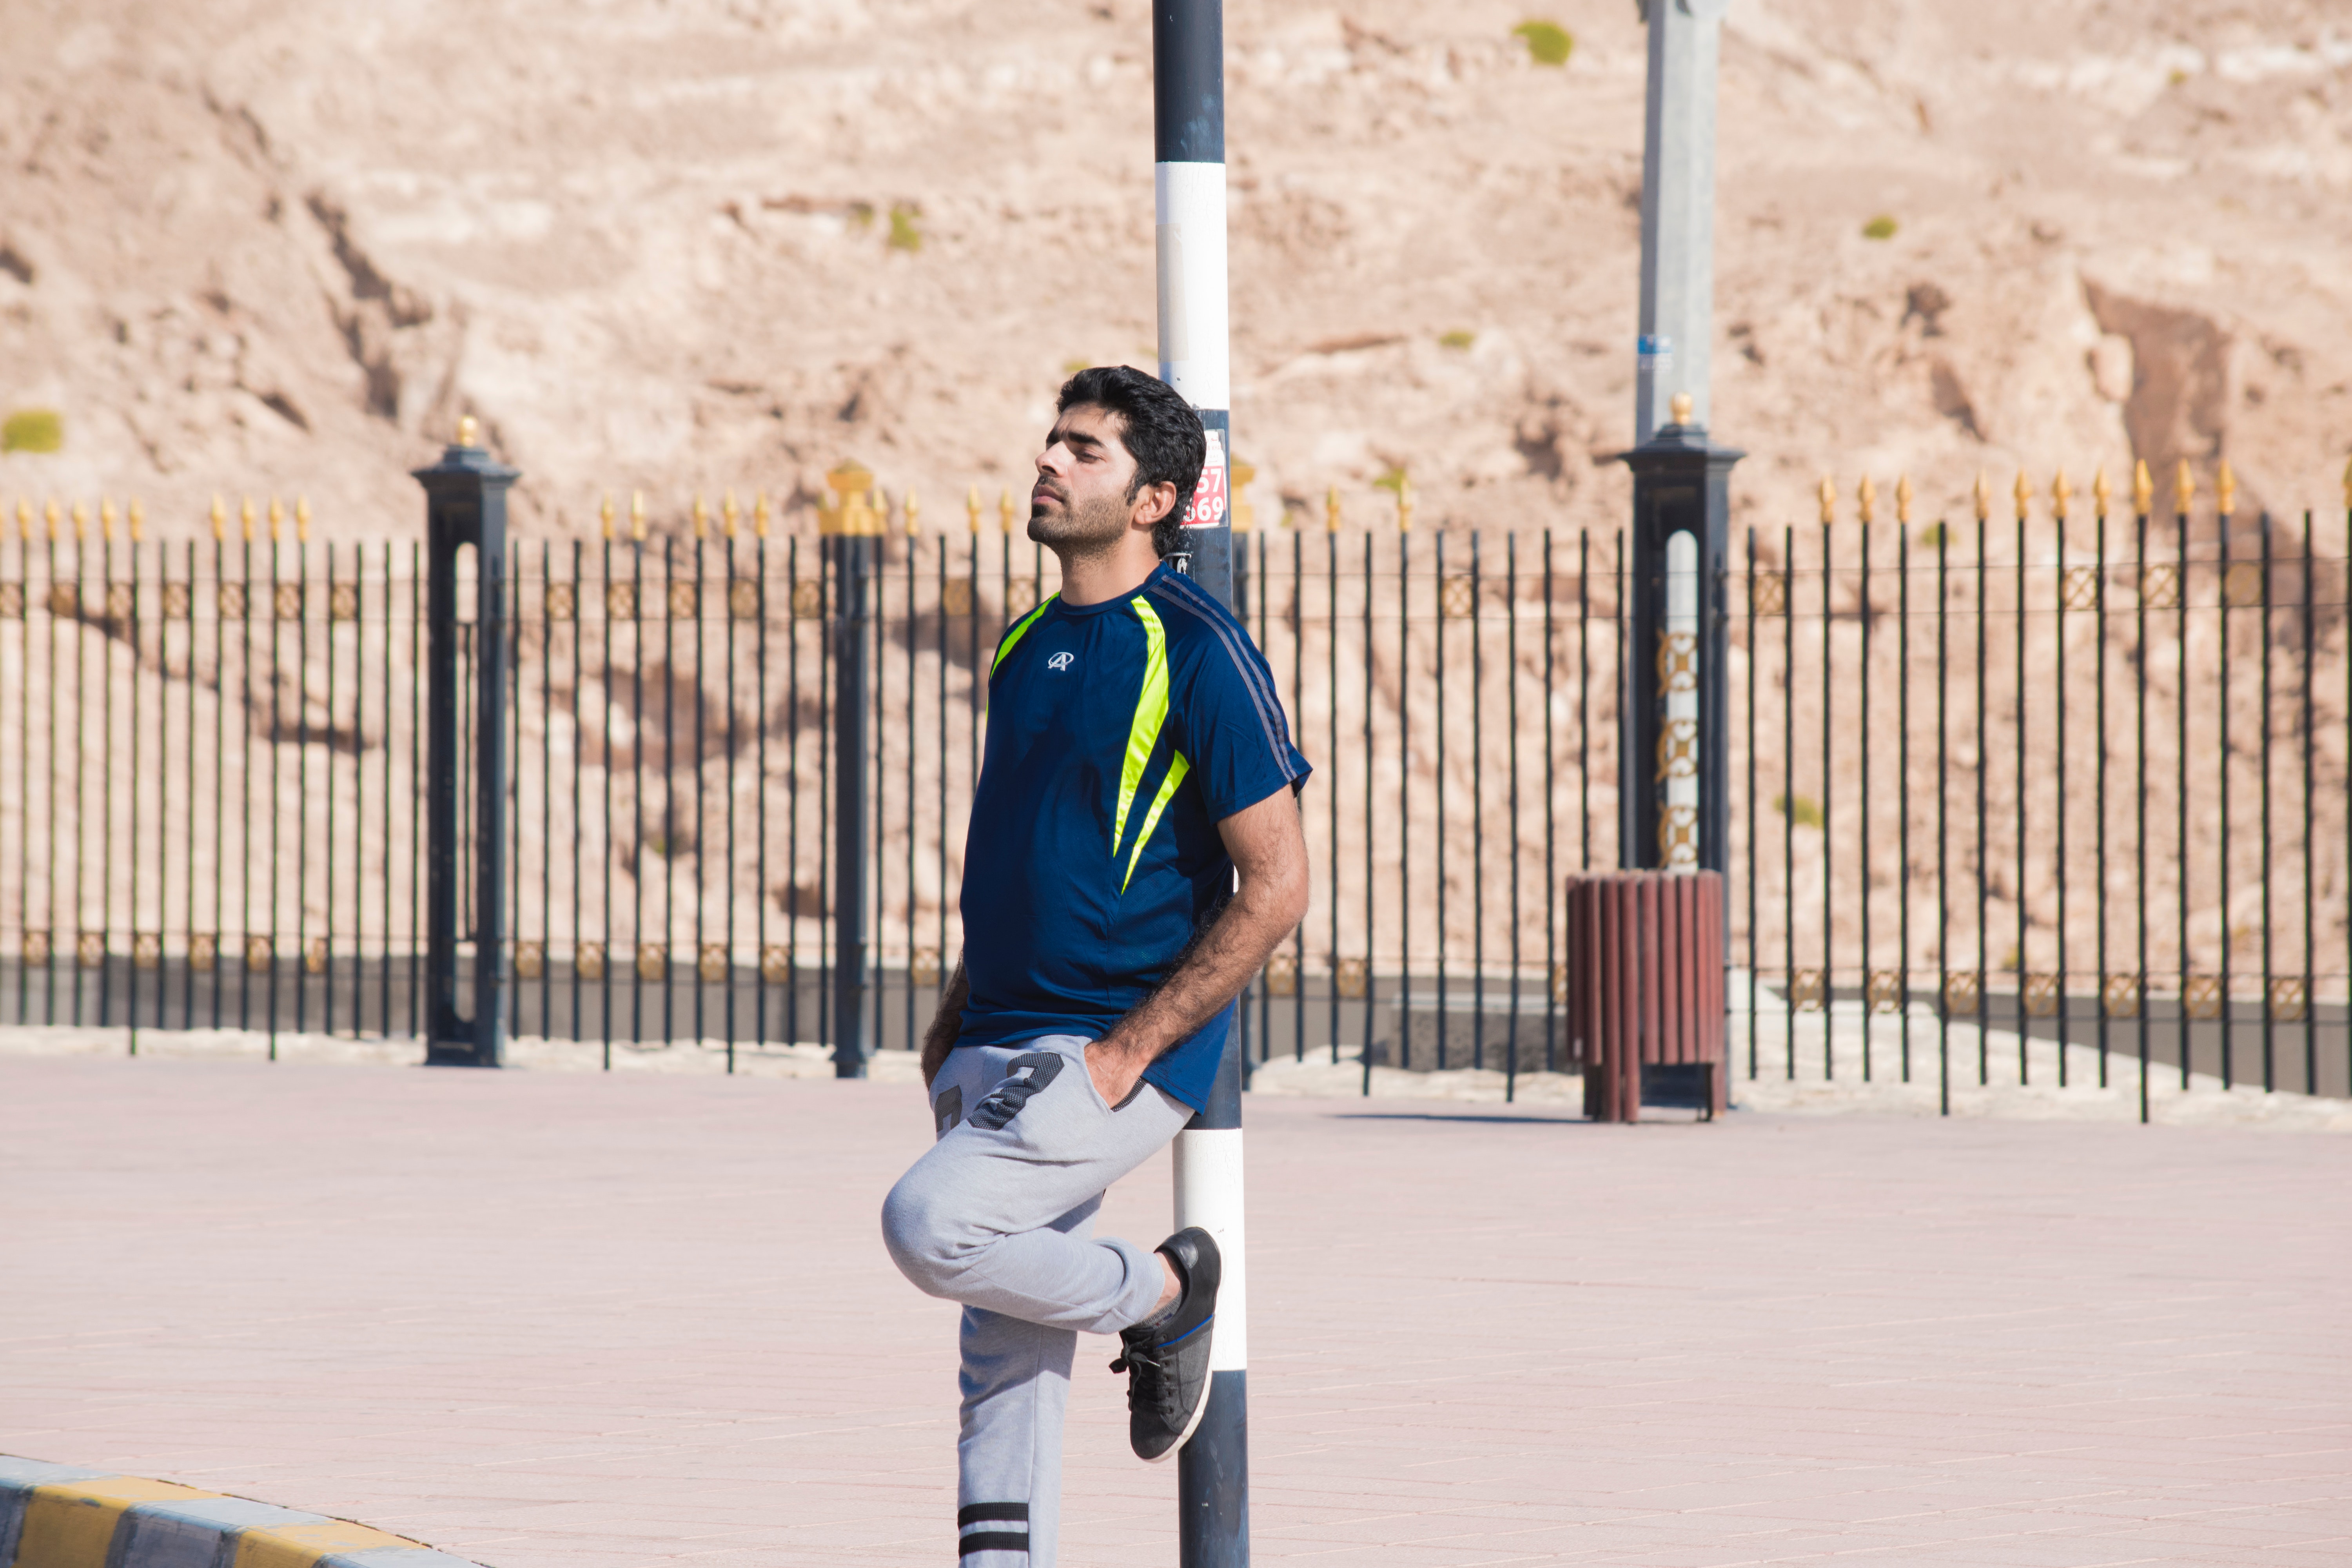
recreation, vehicle